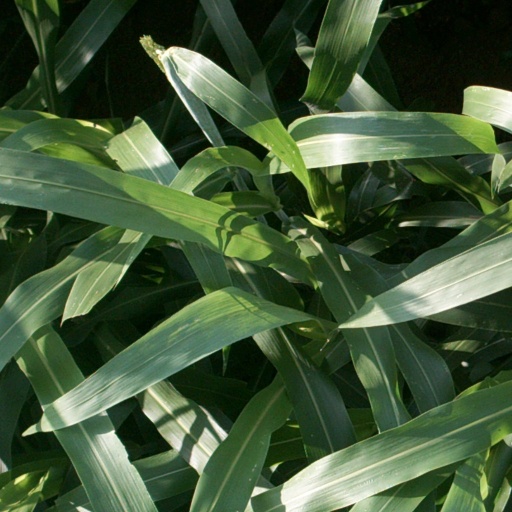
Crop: sorghum